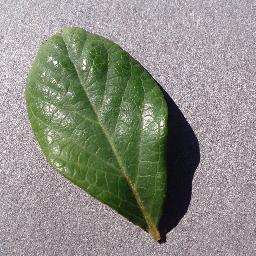
Label: Blueberry___healthy